Somsak Thepsuthin

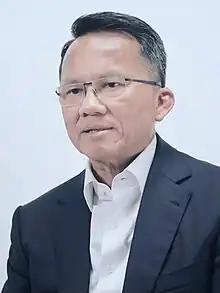
Somsak in 2019

Somsak Thepsuthin (born 13 January 1955) is a Thai politician and Minister of Public Health under Srettha Thavisin's cabinet. He served as Minister of Justice in the second cabinet of Prime Minister Prayut Chan-o-cha.